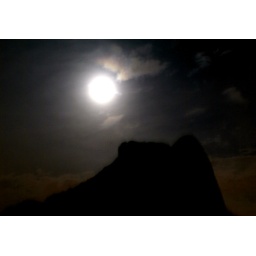
Taken one of these nights thru the car window in Rio de Janeiro, Brazil.